Premier League Save of the Month

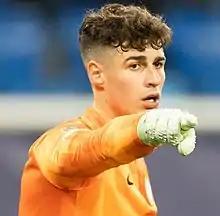
Kepa Arrizabalaga is the first player to have won the award with different clubs.

The following table lists the number of awards won by players who have won at least two Save of the Month awards.